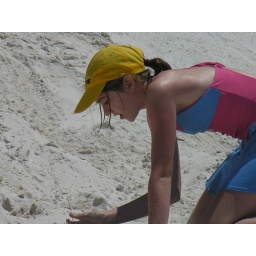
Since plain sand balls were not working as sports equipment, others in the group came up with another idea.